Ahi Evran

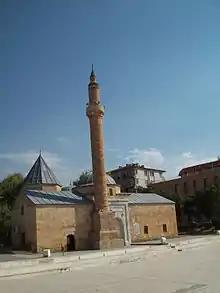
Tomb of Ahi Evren in Kırşehir, Turkey

Sheikh Pir Nasiruddin Abul Hakayik Pir Mahmud bin Ahmed Ahi Evran bin Abbas Veli al-Khoyi (1169–1261), commonly known as Ahi Evran or Pir Ahi Evren-ı Veli, was a Turkic Alevi Sufi saint, preacher, philosopher and poet who wrote 20 books. He is mostly remembered as the founder and leader of the Ahi Brotherhood.